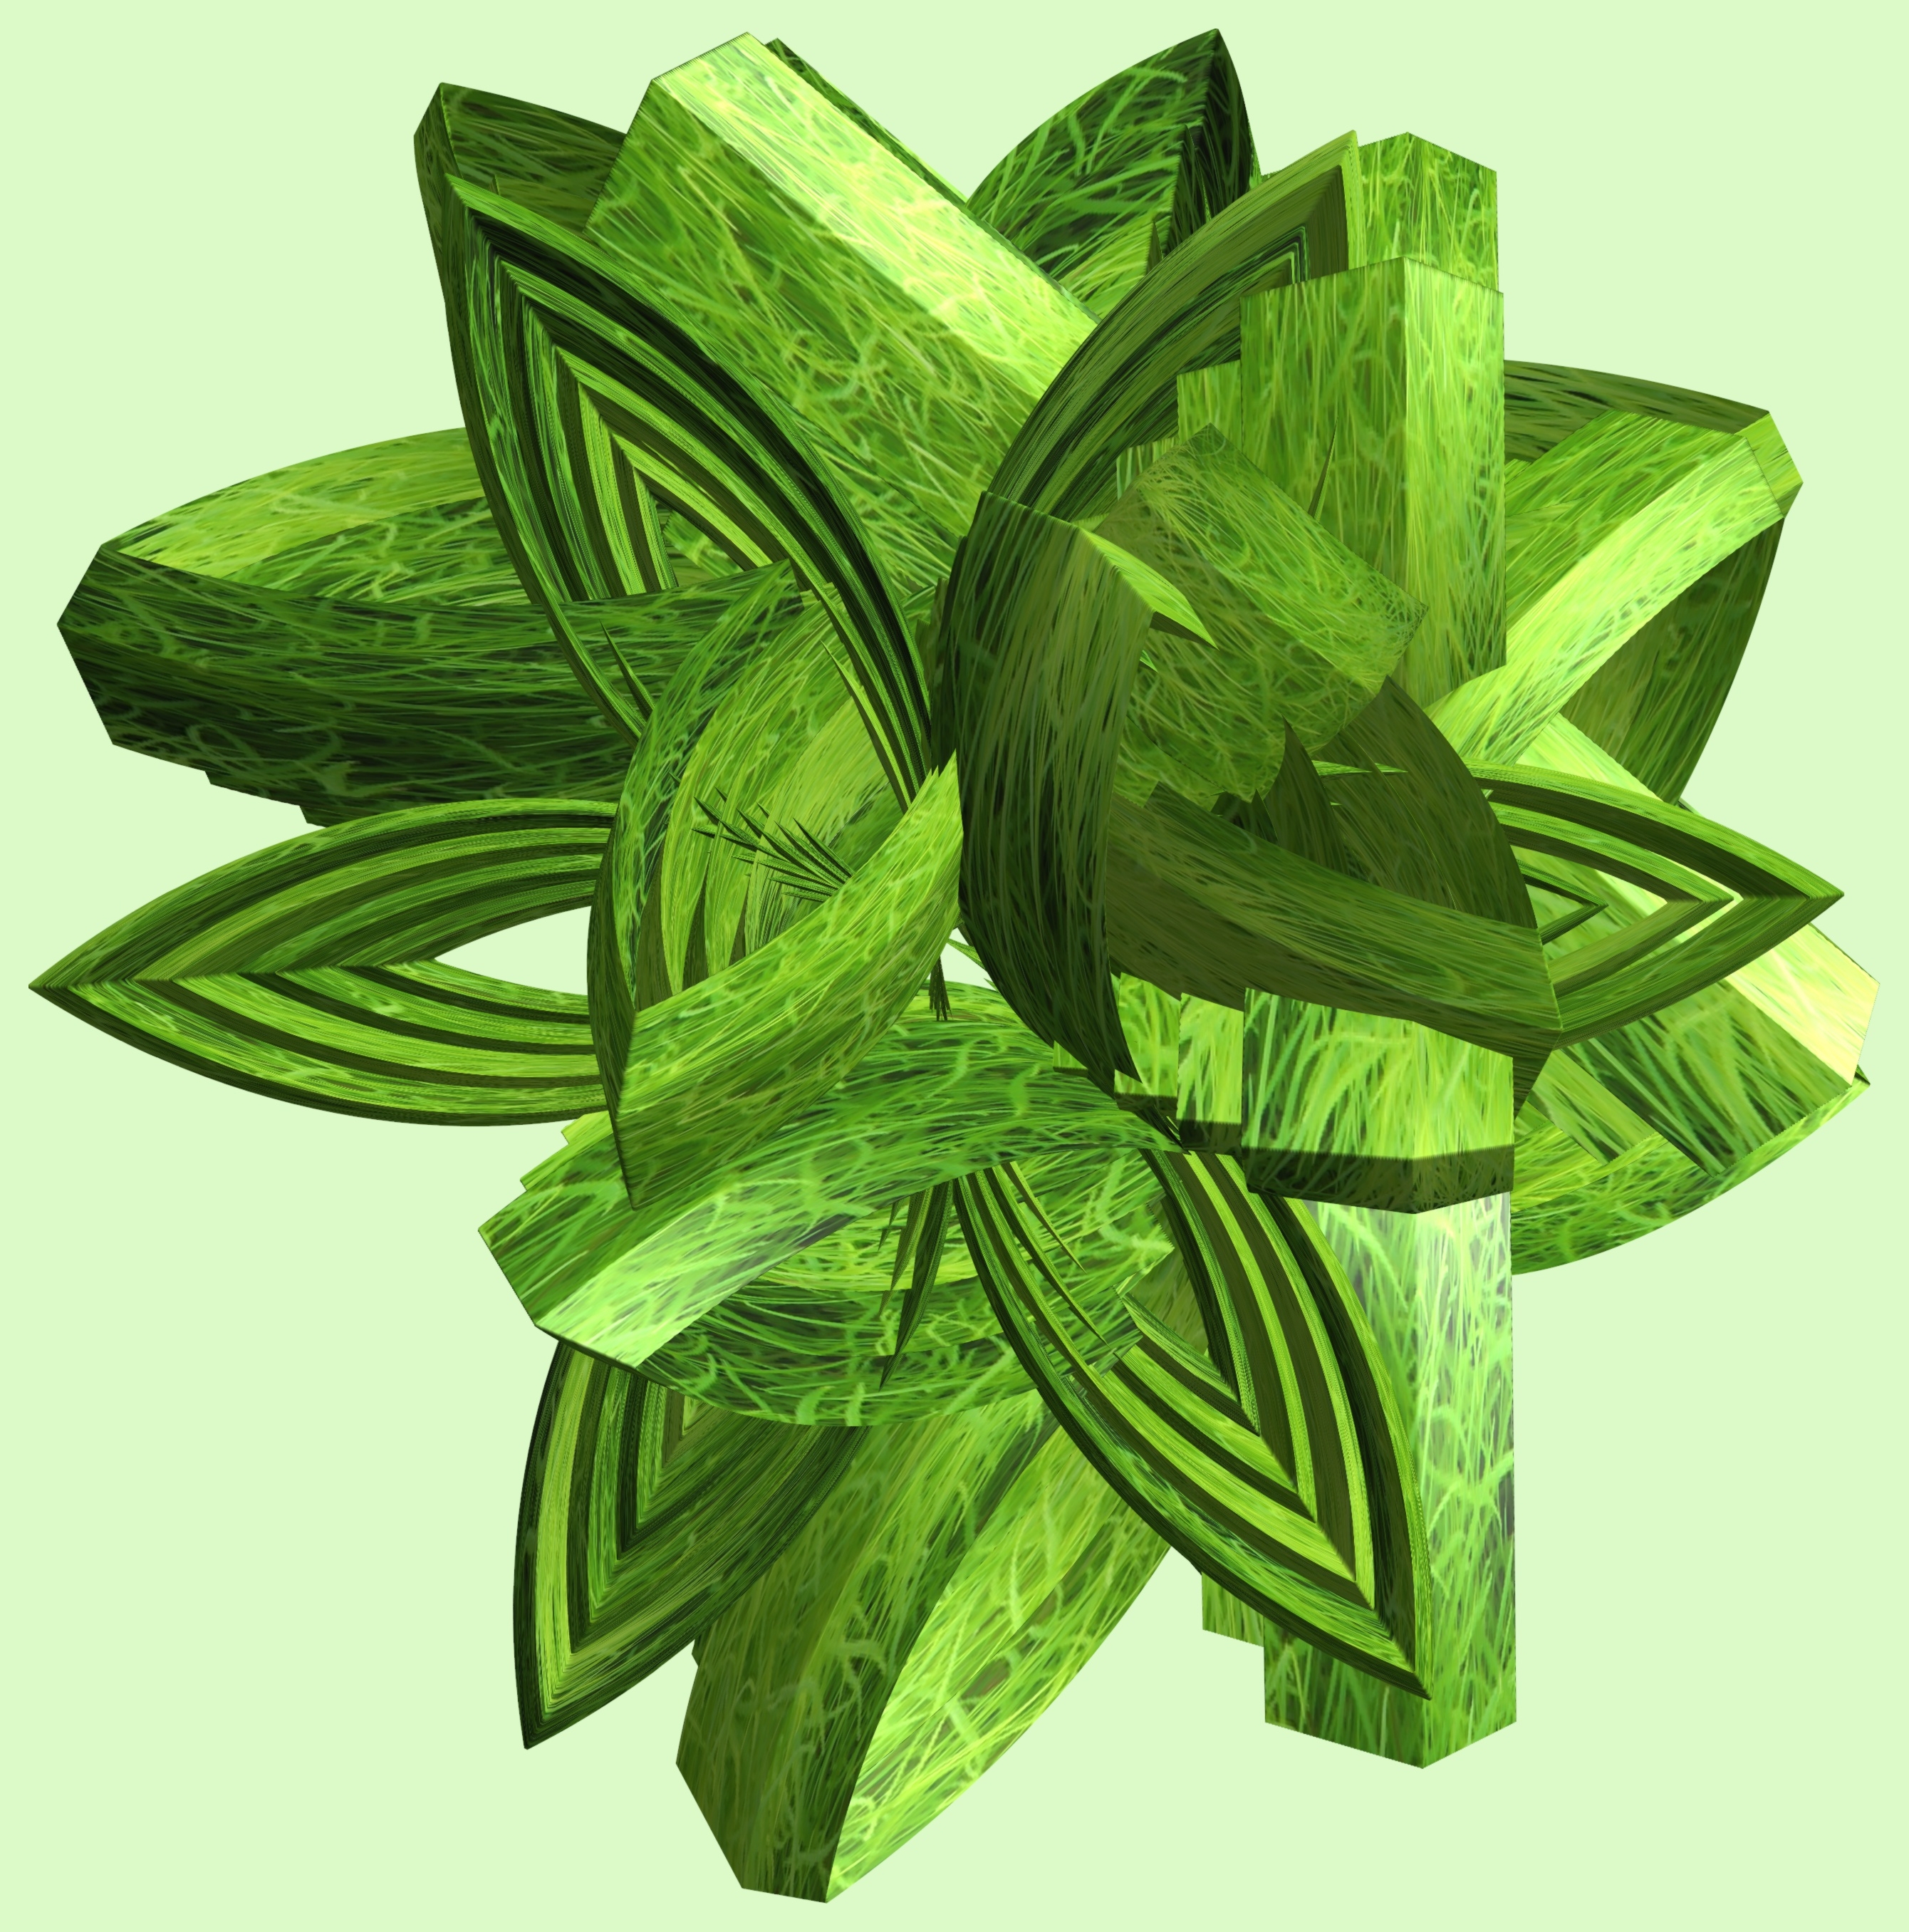
structure, plant, texture, leaf, flower, pattern, food, green, herb, produce, botany, illustration, design, symmetry, 3d, graphic, torus, mathematica, cg, parametricplot3d, code, program, algorithm, mapping, flowering plant, land plant